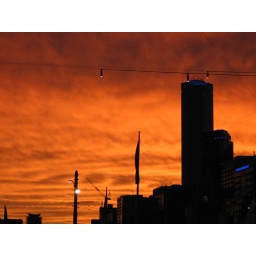
Rialto towers upon a fire burnt sky of a late Melbourne evening